Texas Revolution

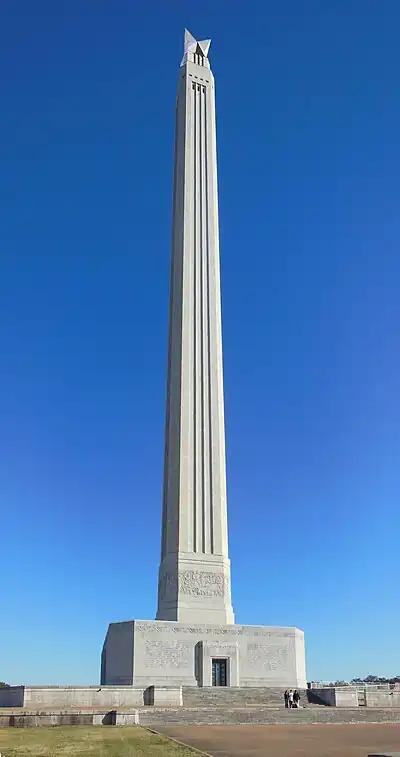
The San Jacinto Monument is a memorial to the men who died during the Texas Revolution.

Santa Anna had successfully escaped towards Vince's Bridge. Finding the bridge destroyed, he hid in the marsh and was captured the following day. He was brought before Houston, who had been shot in the ankle and badly wounded. Texian soldiers gathered around, calling for the Mexican general's immediate execution. Bargaining for his life, Santa Anna suggested that he order the remaining Mexican troops to stay away. In a letter to Filisola, who was now the senior Mexican official in Texas, Santa Anna wrote that "yesterday evening [we] had an unfortunate encounter" and ordered his troops to retreat to Béxar and await further instructions.